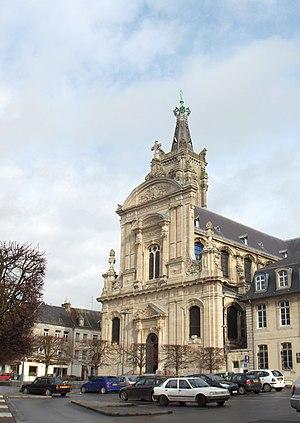
Les listes suivantes recensent les cathédrales catholiques de France.
Ce tableau présente la liste de tous les monuments historiques classés ou inscrits dans la ville de Cambrai, Nord, en France.
Cet article recense les monuments historiques français classés en 1906.